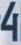
Number: 4